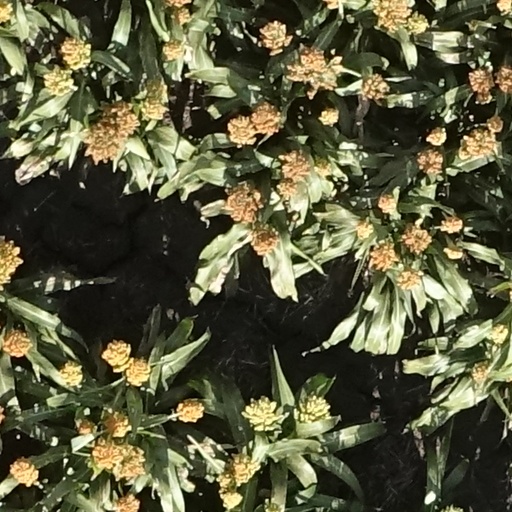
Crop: sorghum